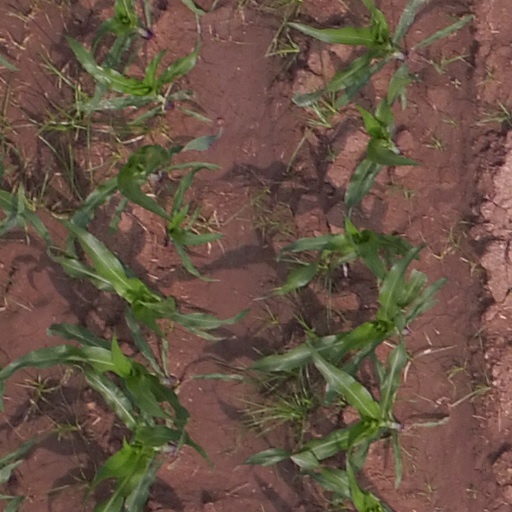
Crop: maize; corn